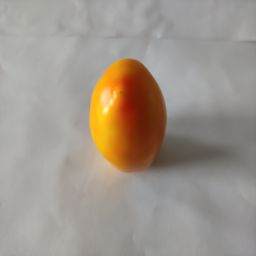
Crop: Tomato
Quality: Ripe